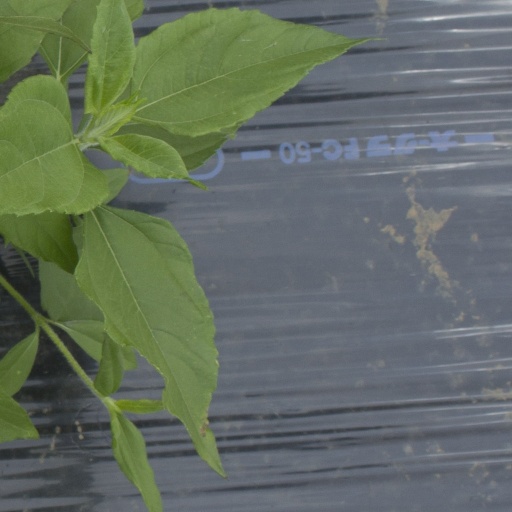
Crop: Jerusalem artichoke